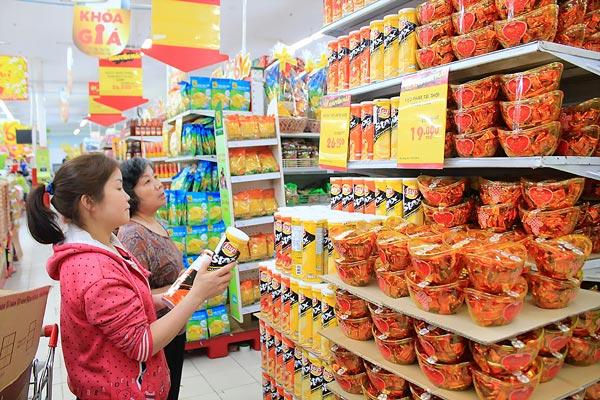
có nhiều sản phẩm đồ ăn vặt ở trước mắt của hai người phụ nữ